Northgate Mall (North Carolina)

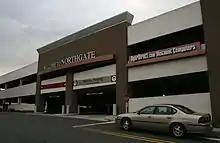
Northgate Mall's parking deck.

On January 4, 2017, Macy's announced it was closing its Northgate location following a disappointing holiday shopping season. The closure was part of a company-wide effort to improve profitability and reduce its brick-and-mortar footprint. Following the announcement, mall officials began working on a new master plan to transform Northgate from primarily retail space to accommodate multiple uses, including office space, fitness, entertainment, and seasonal operations. The former Macy's space was sold to Duke Health in December 2017 to house administrative offices and additional medical clinics.